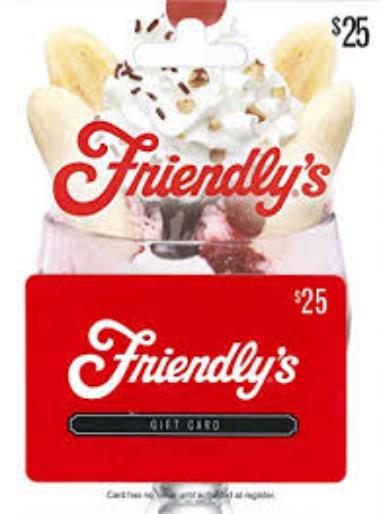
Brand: Friendly's
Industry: Food